2009 UEFA Champions League final

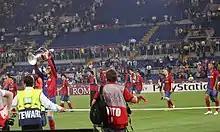
A man in a blue-and-red shirt lifts a large silver trophy above his head, while other men in blue-and-red shirts look on from the background.

With ten minutes left until half-time, the Manchester United defence effectively switched off and allowed Touré to dribble unopposed to within 15 yards of their penalty area before slipping the ball out wide to Puyol, whose low cross was diverted behind by Vidić. The corner kick was taken short and the eventual cross was headed behind for another corner on the opposite side by Evra. The second corner was crossed in towards Piqué, but he was unable to make contact with the ball.